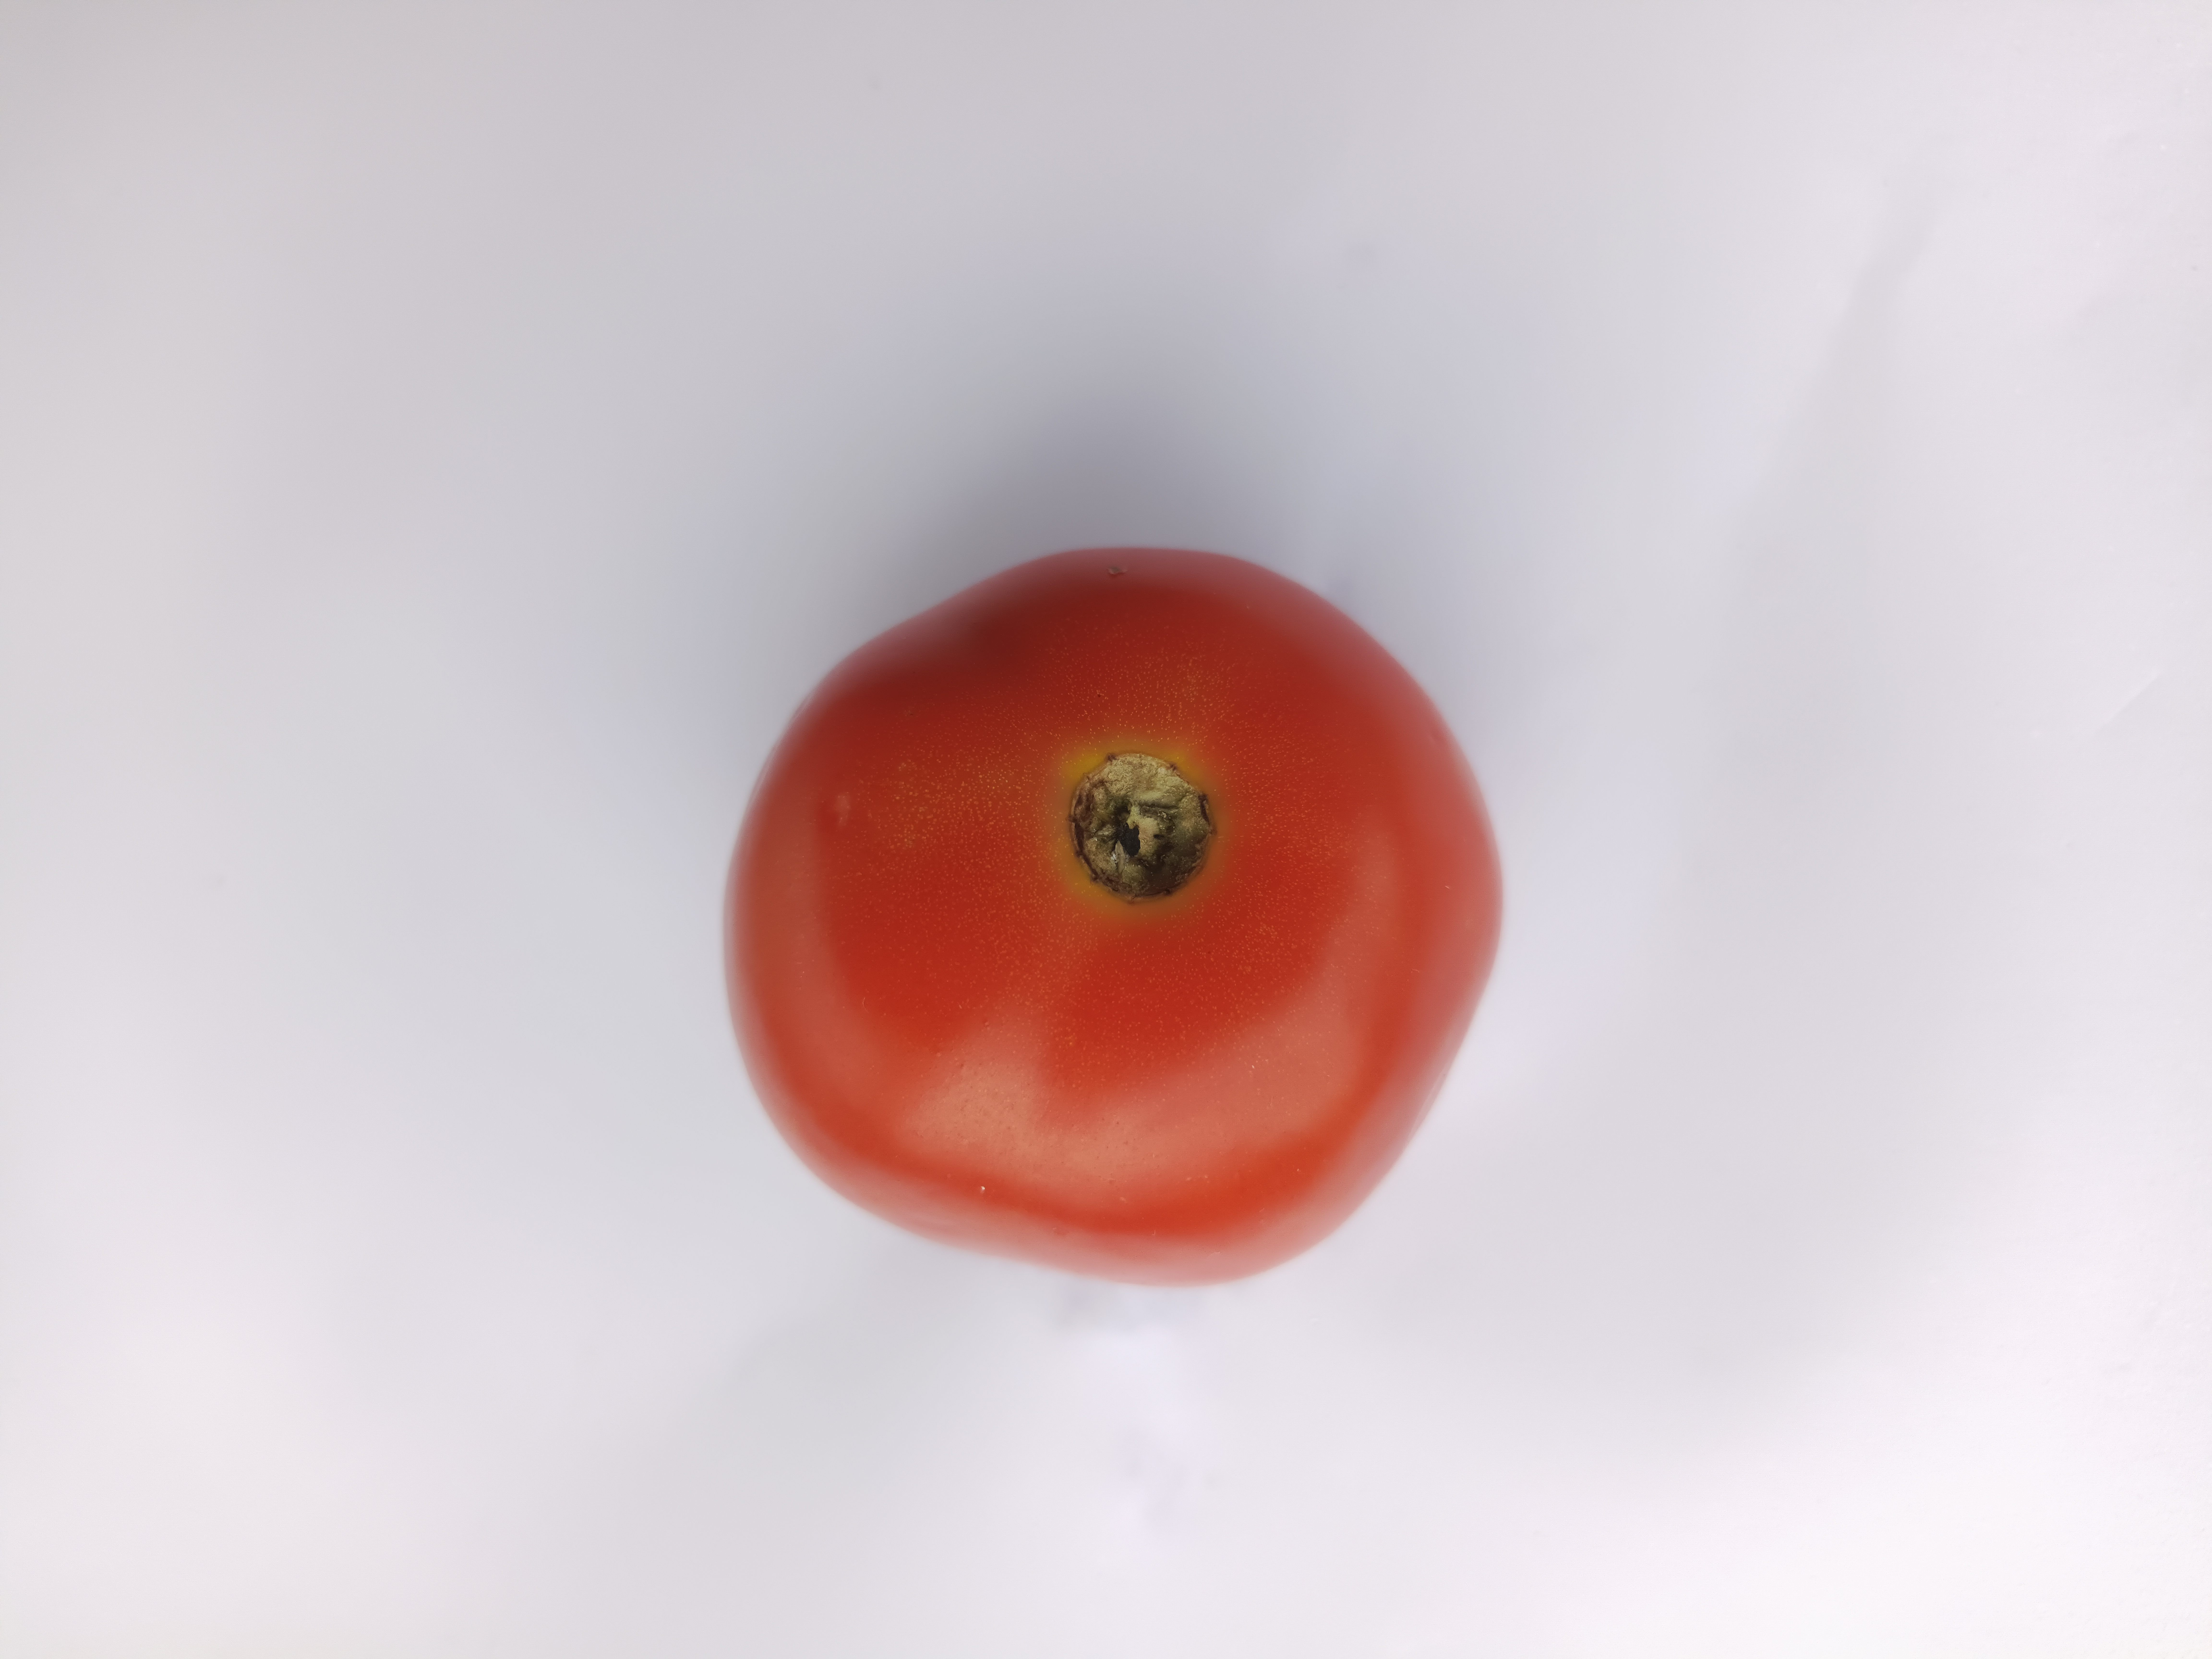
Label: Solanum Iycopersicum